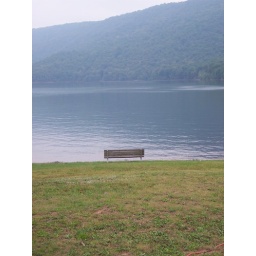
Overlooking the lake at Seven Points, even in the mountain day chaos there is a quiet place to relax.